Oregon Country Fair

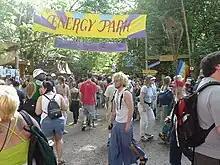
Energy Park

During open hours (11 am to 7 pm) there are 22 stages featuring a wide variety of musical, comedic, theatrical, juggling, daredevil, and vaudeville performances.